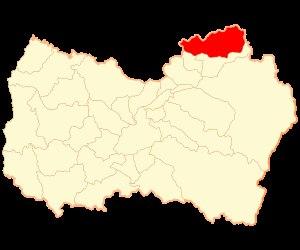
Mostazal est une commune du Chili faisant partie de la province de Cachapoal, elle-même rattachée à la Région O'Higgins. En 2012, sa population s'élevait à 23 430 habitants. La superficie de la commune est de 524 km². La commune est créée en 1894 et son agglomération principale est San Francisco de Mostazal. Mostazalse trouve dans la Vallée centrale du Chili à environ 60 kilomètres au sud de la capitale Santiago et 10 kilomètres au nord de Rancagua capitale de la province de Cachapoal.